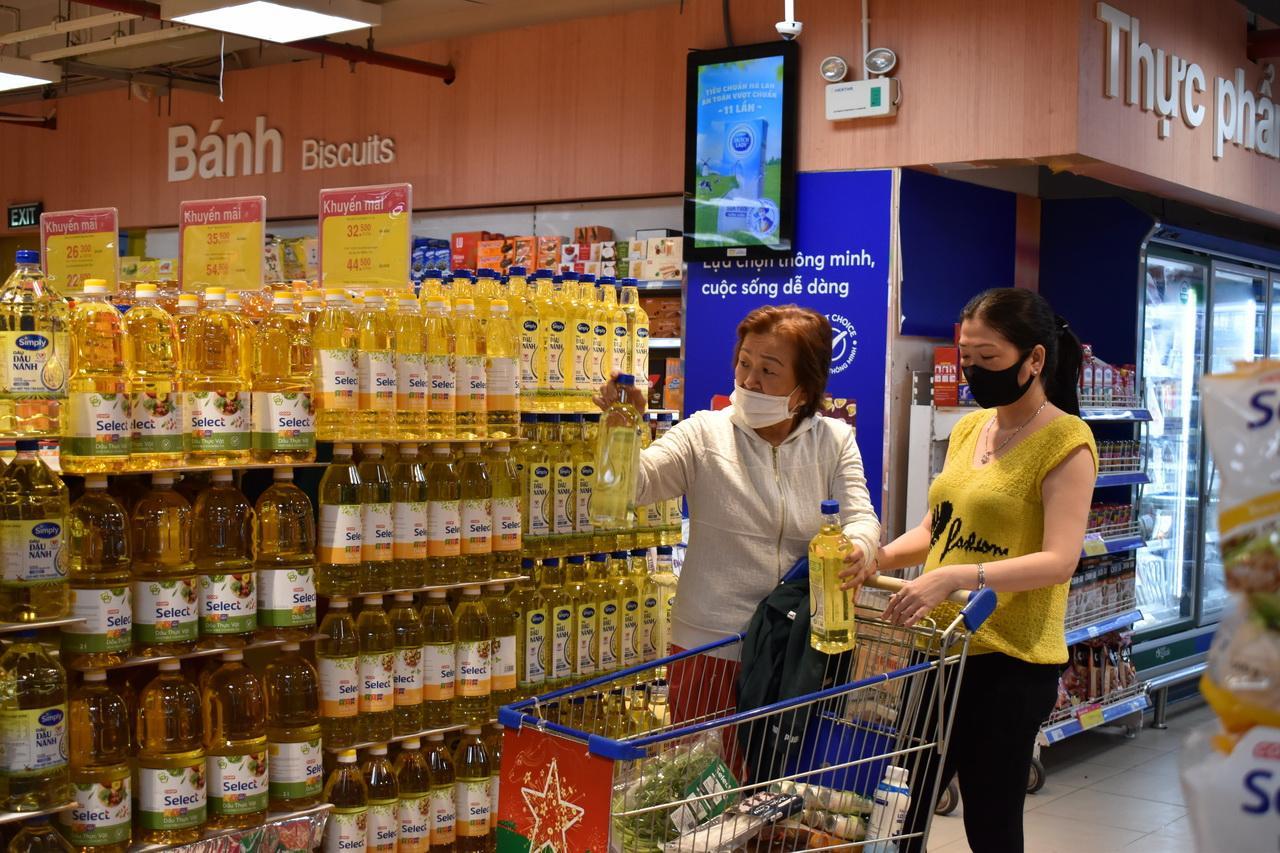
có hai người phụ nữ đang đứng bên một chiếc xe đẩy siêu thị